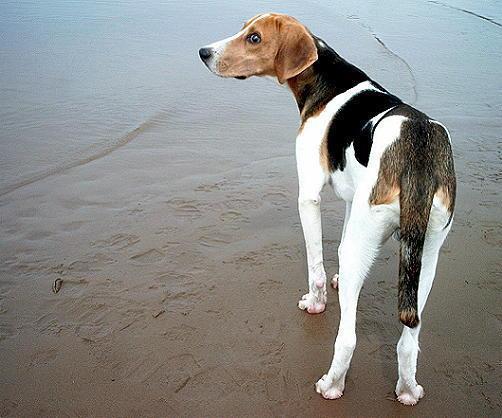
Walker_hound